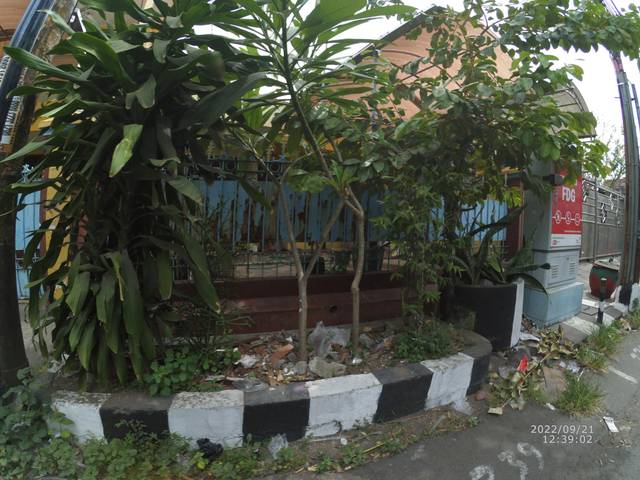
Region: Indonesia
Coordinates: -7.271, 112.733